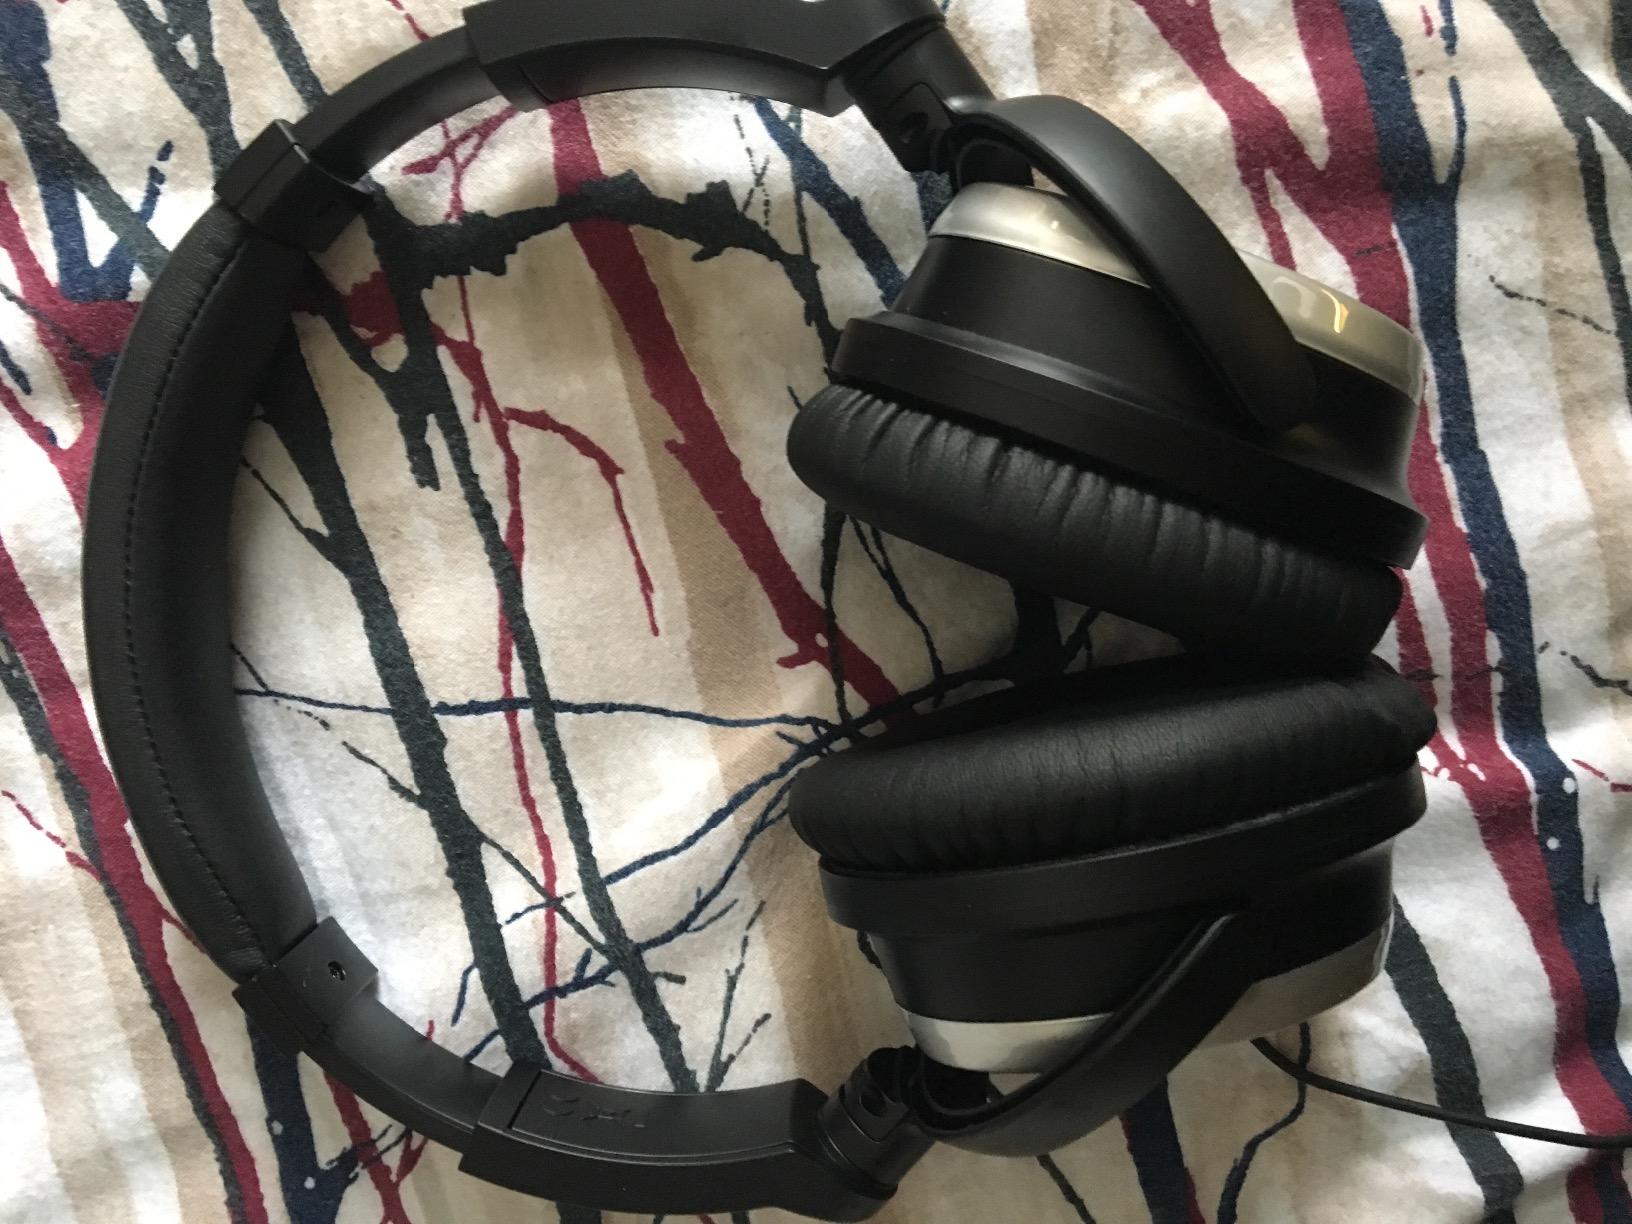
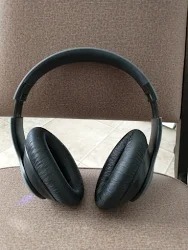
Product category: headphones
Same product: no